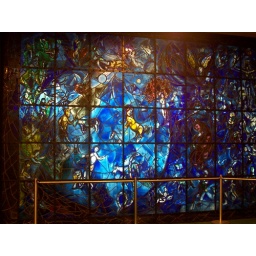
Stained glass window by Chagall